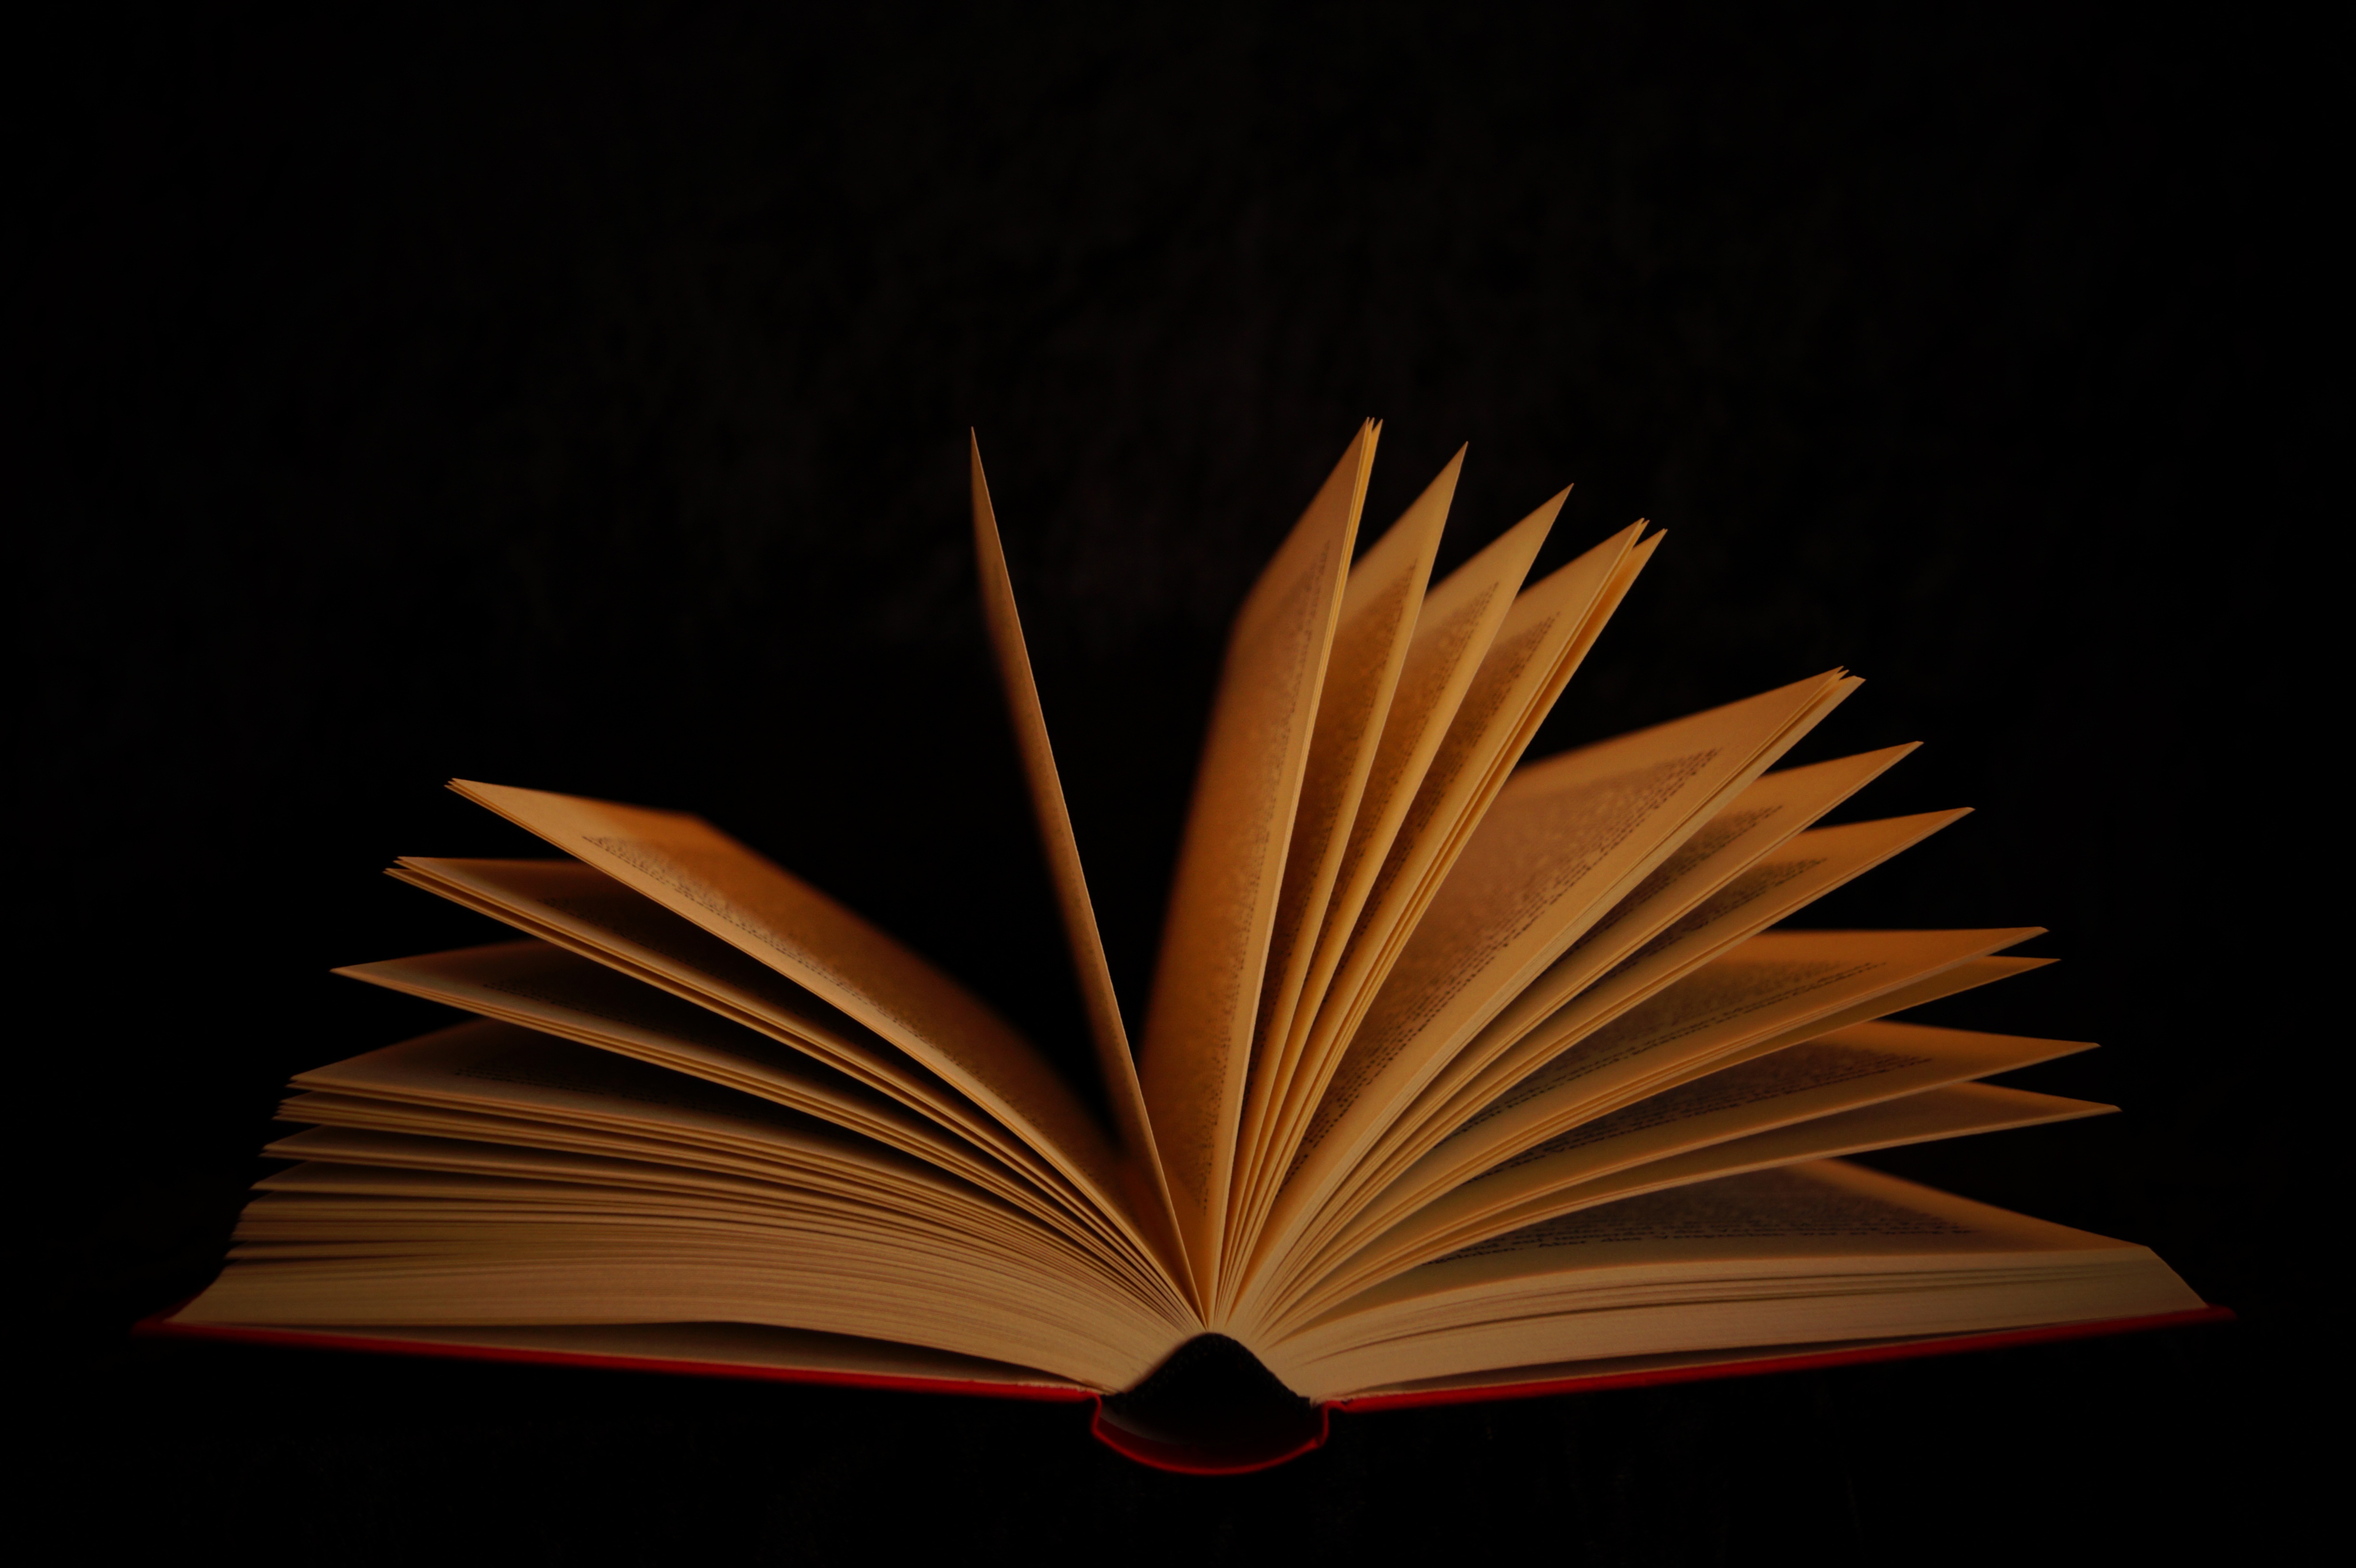
book, read, wing, light, night, sunlight, leaf, flower, petal, dark, color, darkness, paper, lighting, close up, pages, art, literature, illustration, books, gloomy, organ, bound, shape, cover, macro photography, browse, pitched, book pages, computer wallpaper